Stellenbosch University

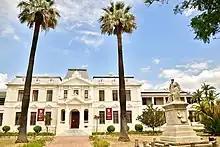
Theological Faculty with the statue to founders academics John Murray and Nicalaas Jacobus Hofmeyr

The university is one of three public universities in the Western Cape and one of about 20 universities in the country.